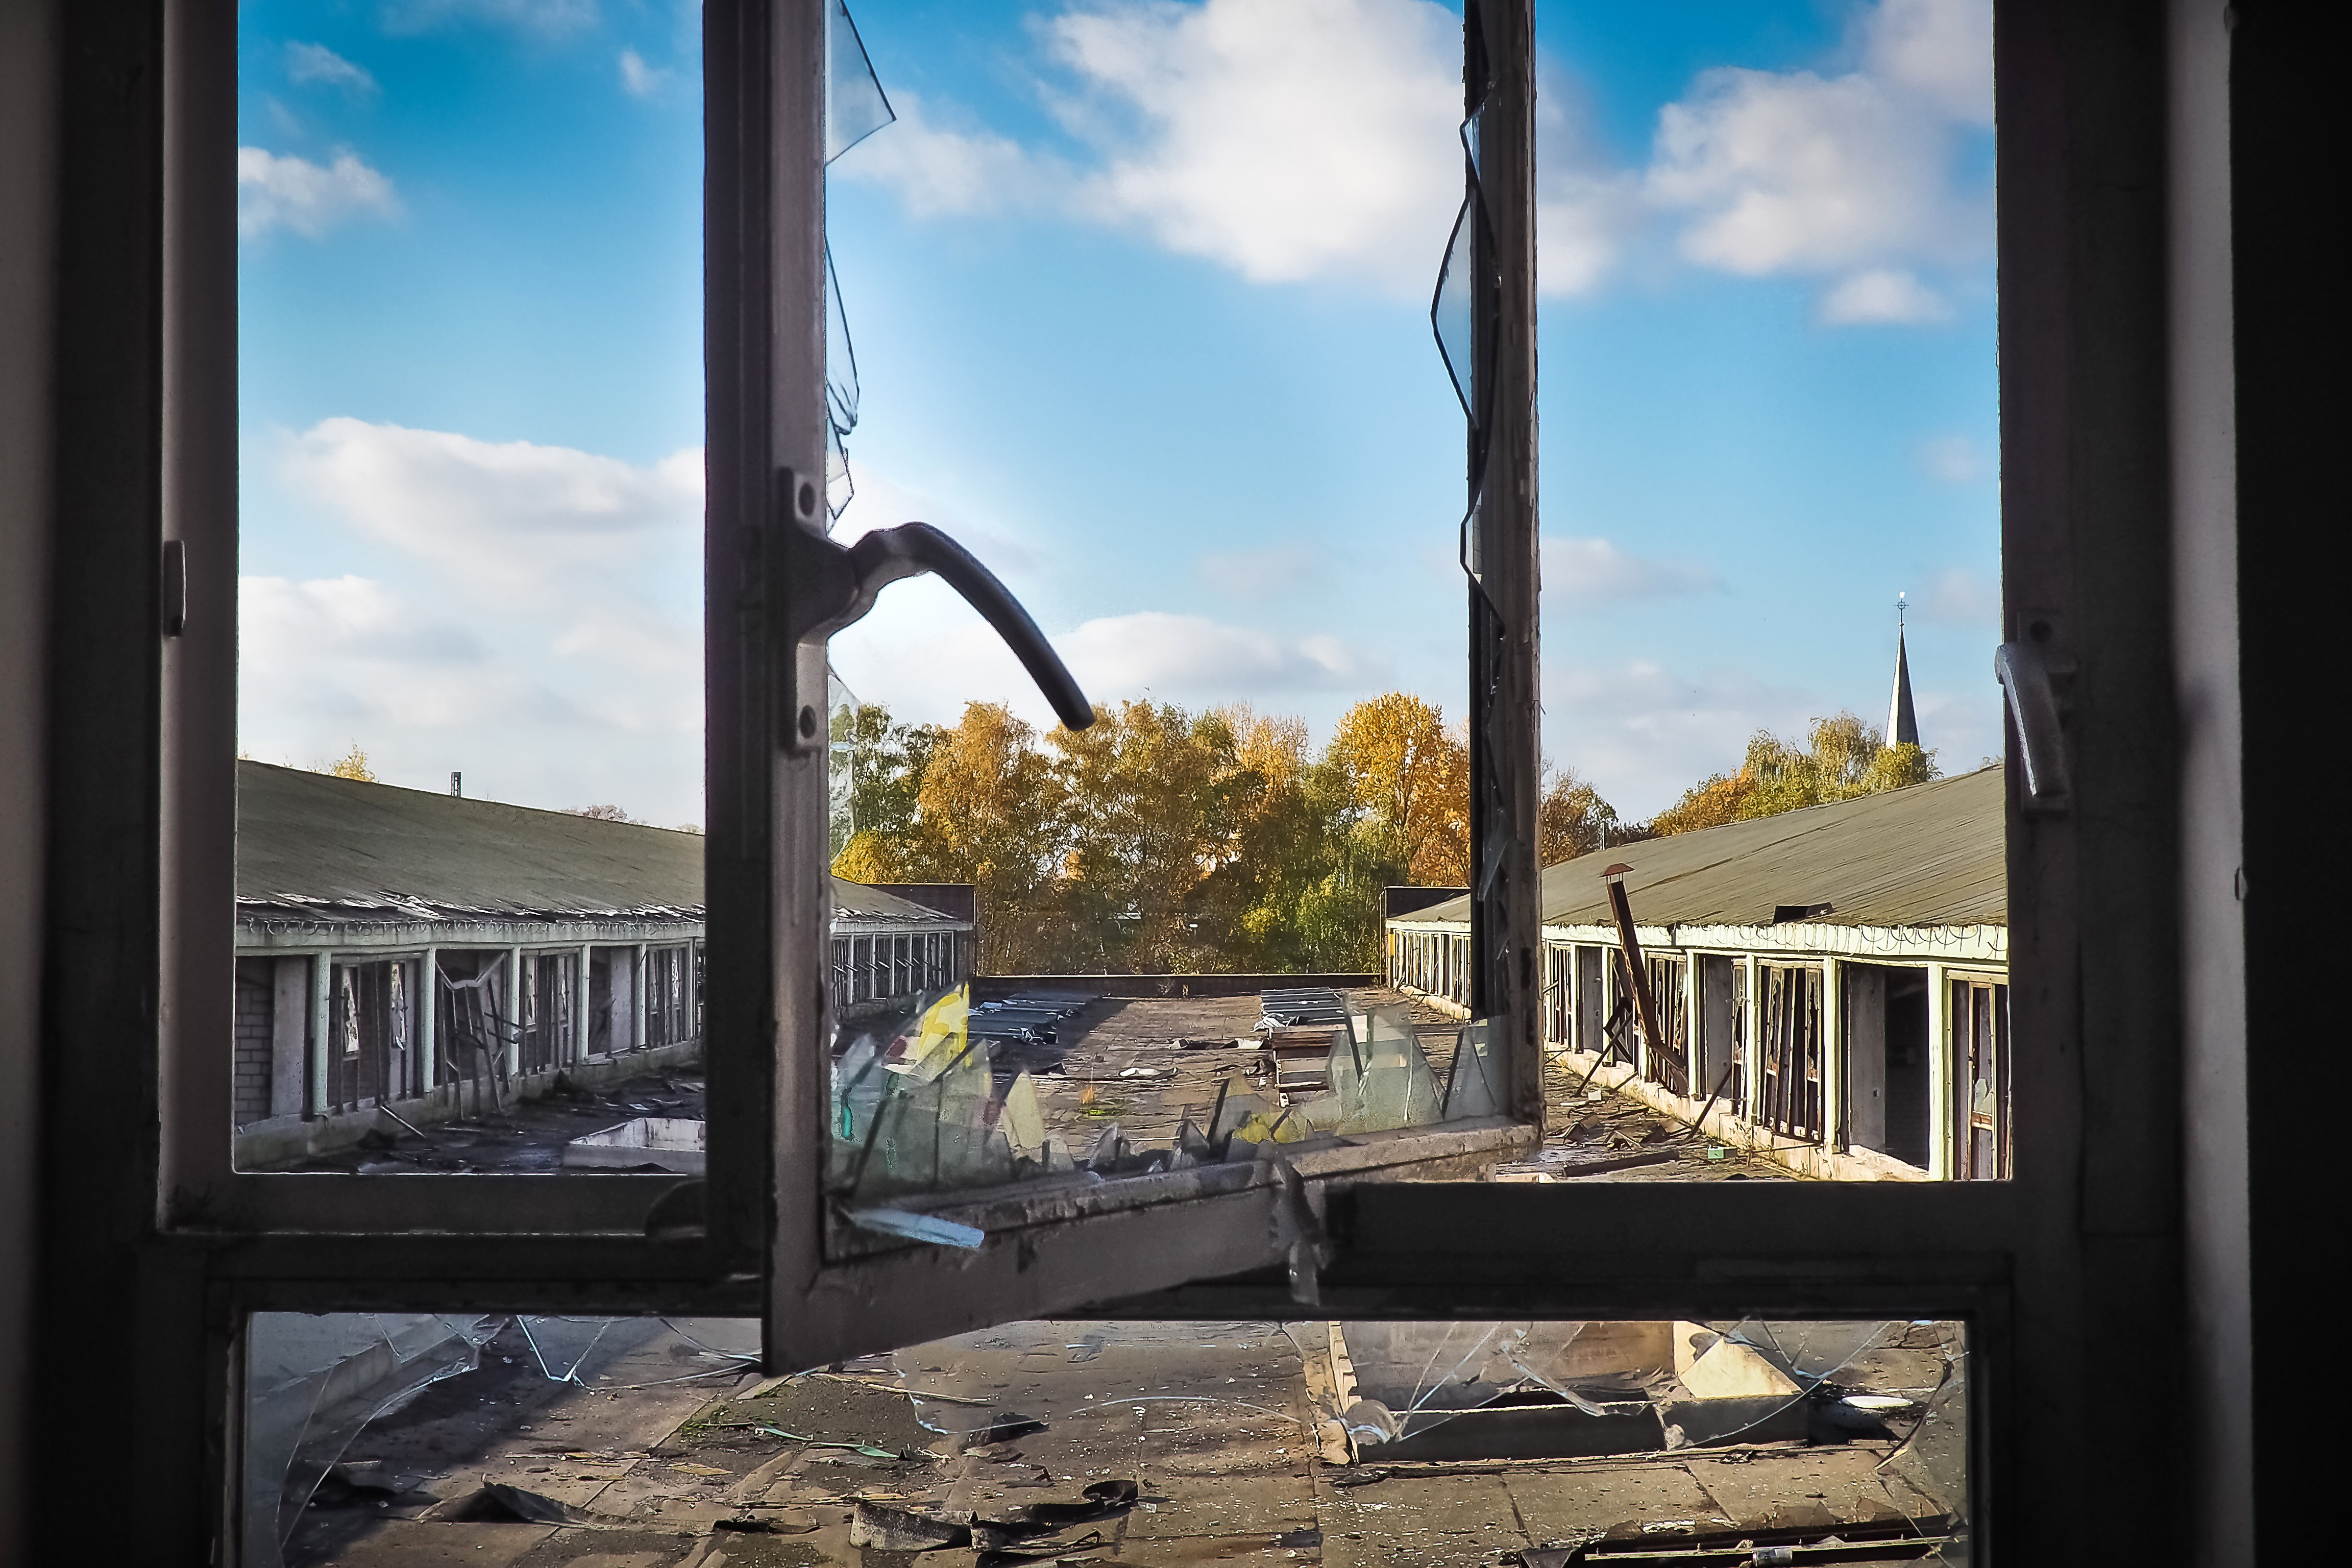
tree, architecture, sky, house, window, view, roof, building, old, atmosphere, home, wall, mystical, staircase, dark, railing, reflection, pillar, hall, broken, factory, contrast, blue, industry, decay, ruin, old building, graffiti, destroyed, interior design, clouds, mysterious, transience, stairs, dilapidated, stock, outlook, weird, history, gloomy, image, estate, destruction, mood, past, forget, transient, secret, leave, wall painting, industrial plant, lost places, pforphoto, break up, industrial building, factory building, lapsed, old factory, ailing, industrial hall, old factory hall, over the rooftops, run down, urban area